Zvi Zylbertal

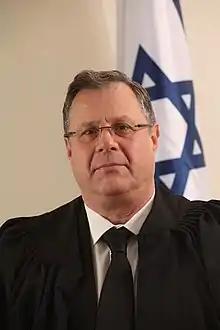

Zvi Zylbertal (born 1952) is an Israeli jurist who served on the Supreme Court of Israel between 2012 and 2017. Prior to his Supreme Court tenure, he served on the Jerusalem District Court.